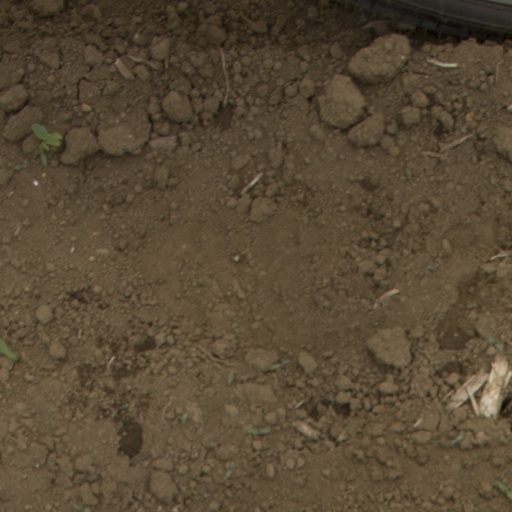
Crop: Jerusalem artichoke